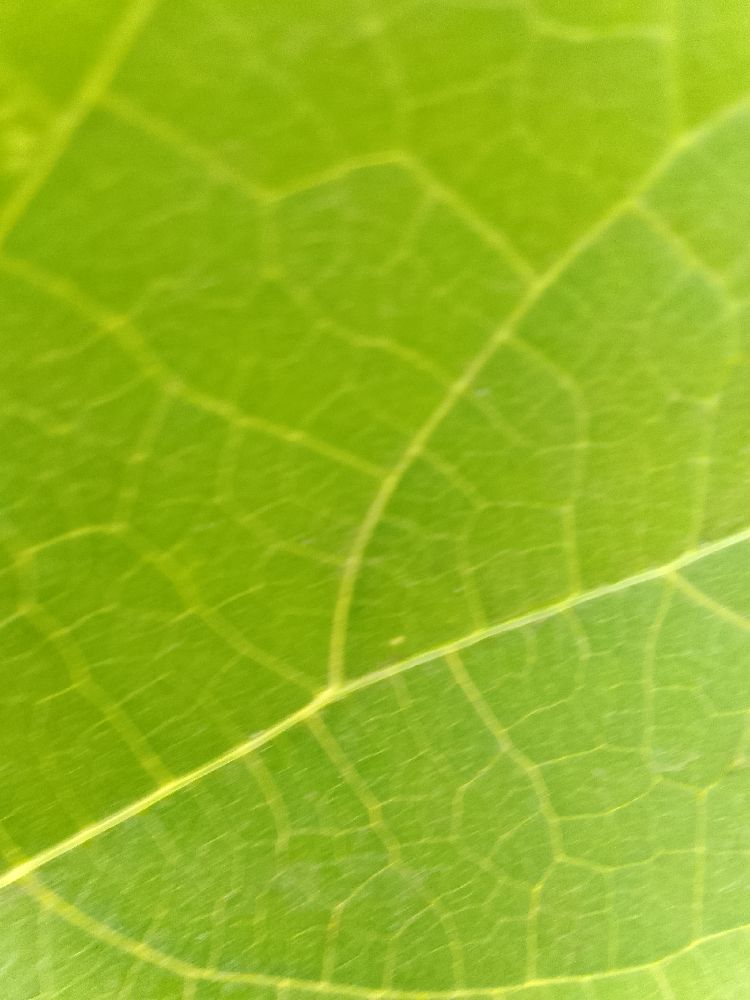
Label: healthy